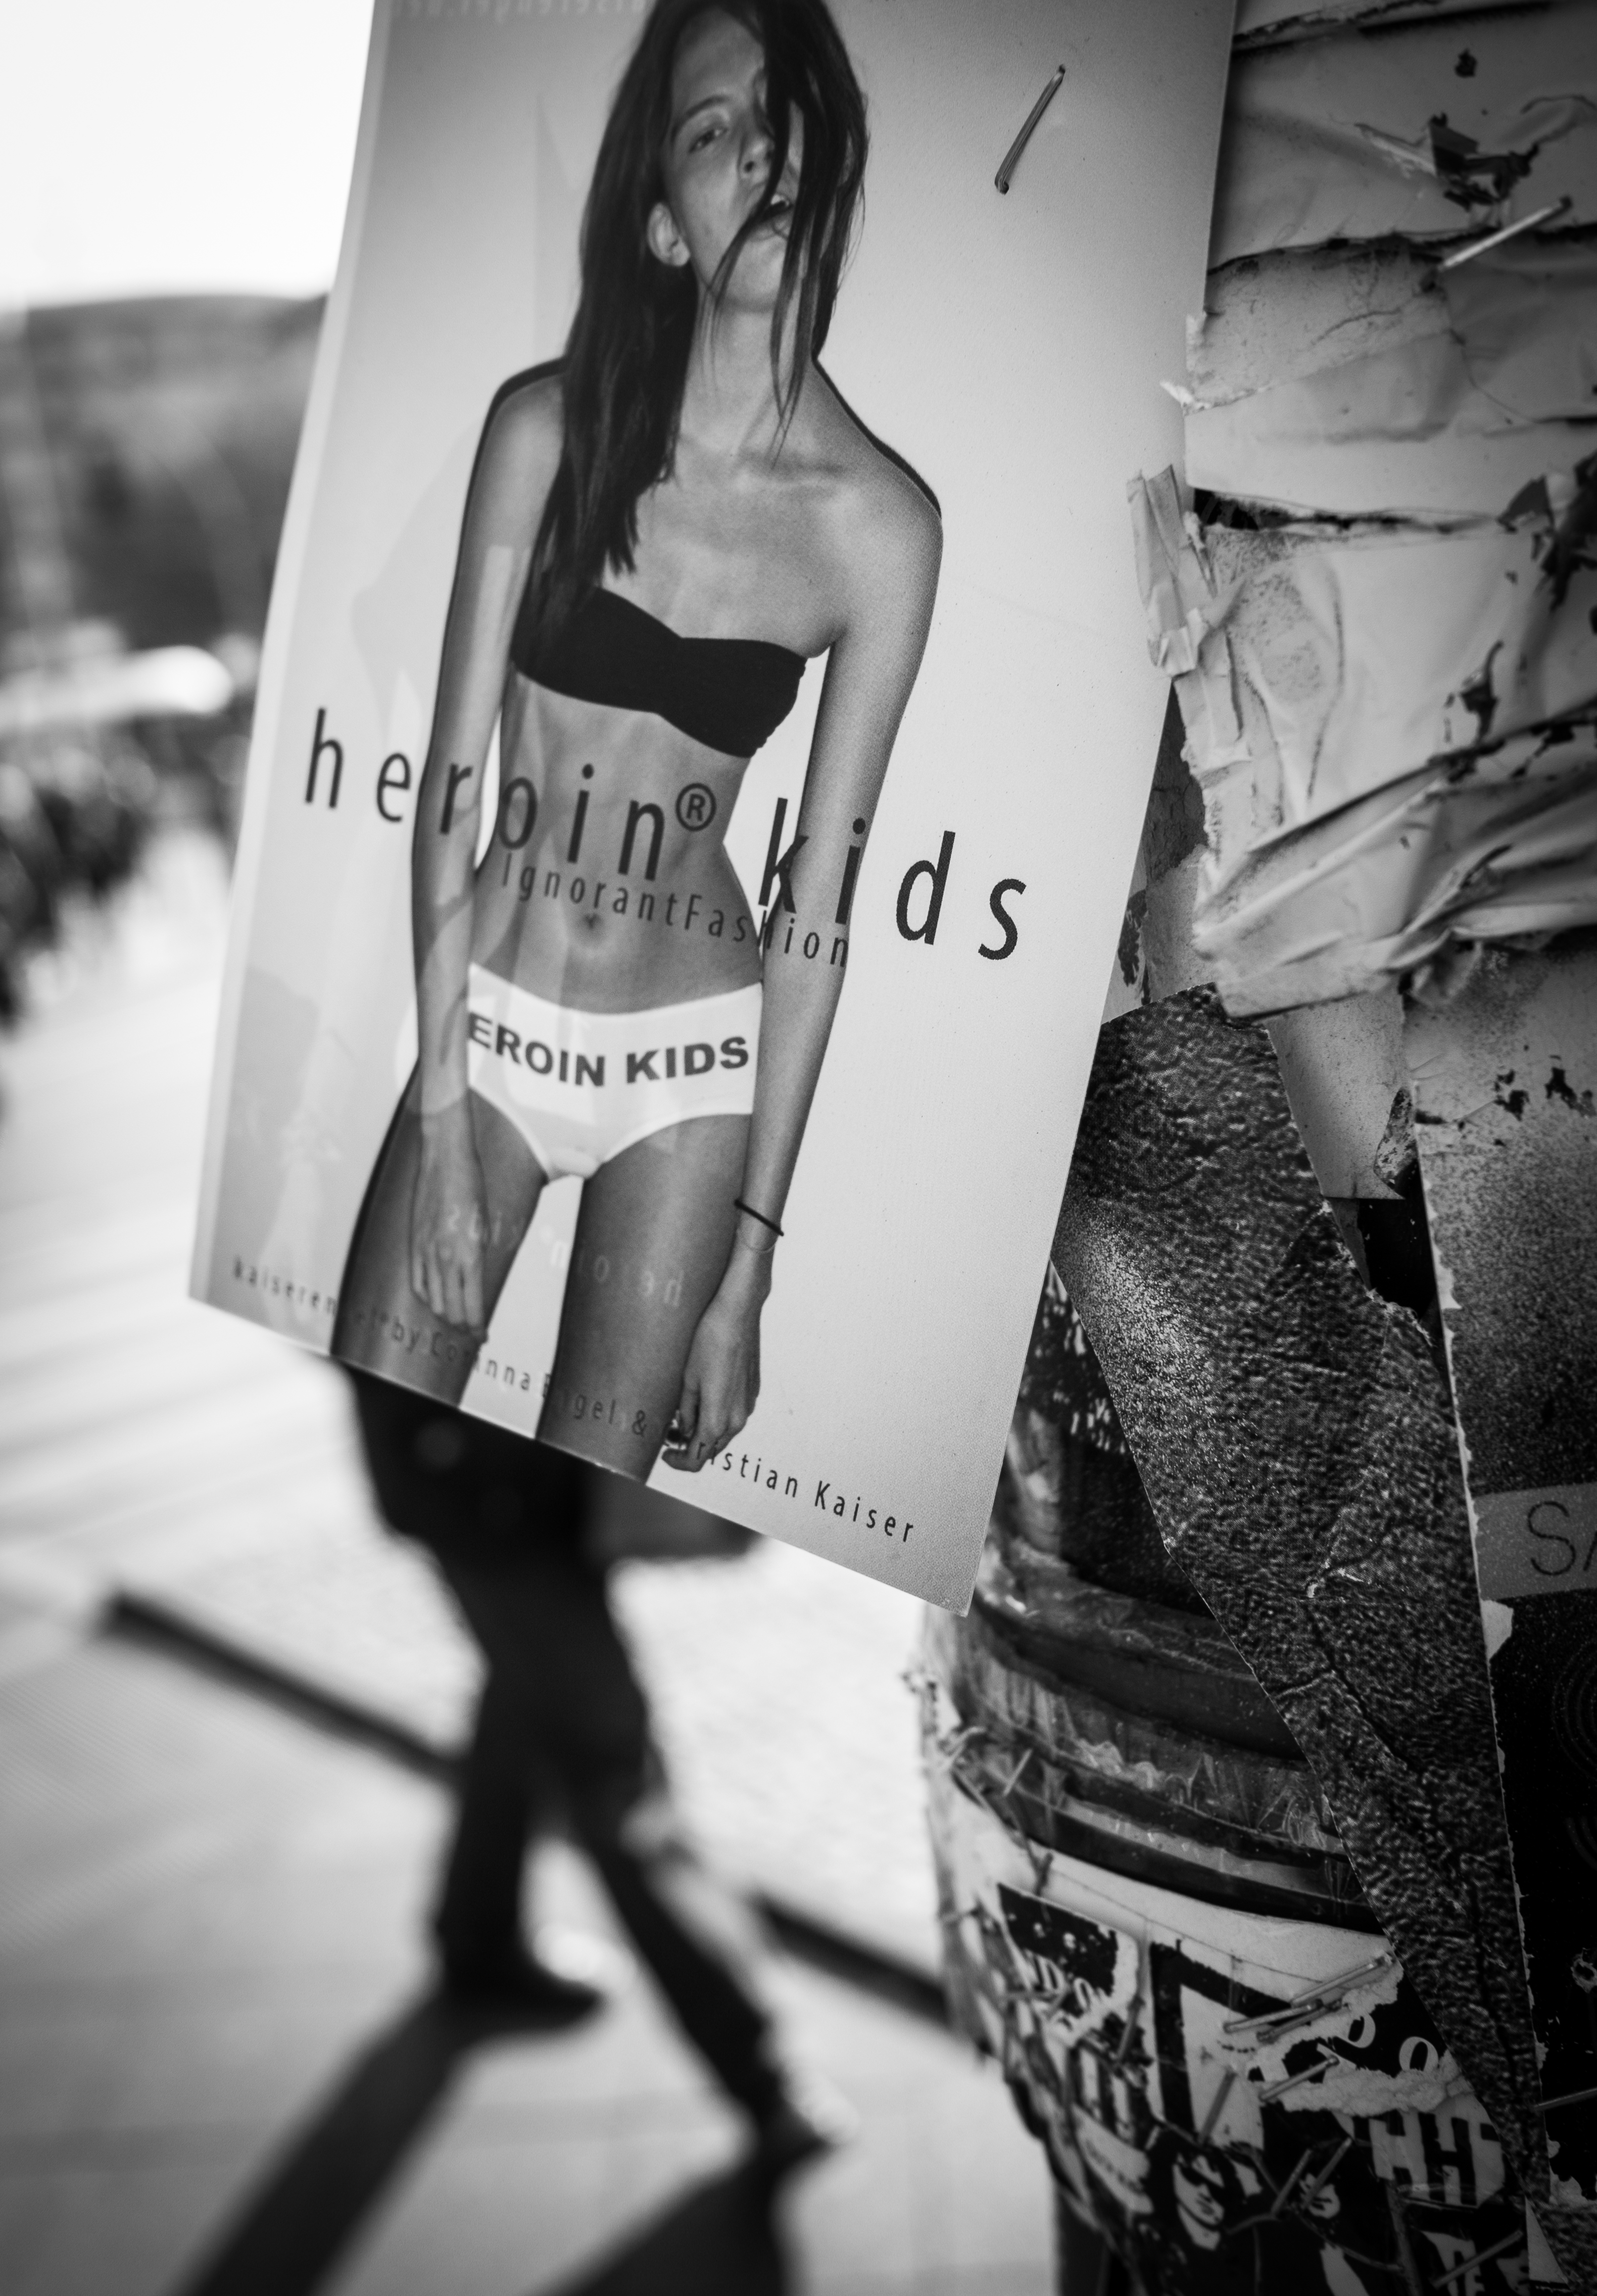
black and white, white, photography, model, spring, fashion, black, monochrome, photograph, snapshot, beauty, photo shoot, monochrome photography, film noir